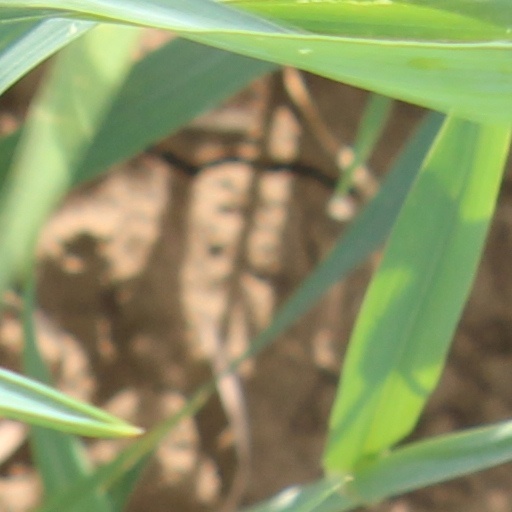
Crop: wheat